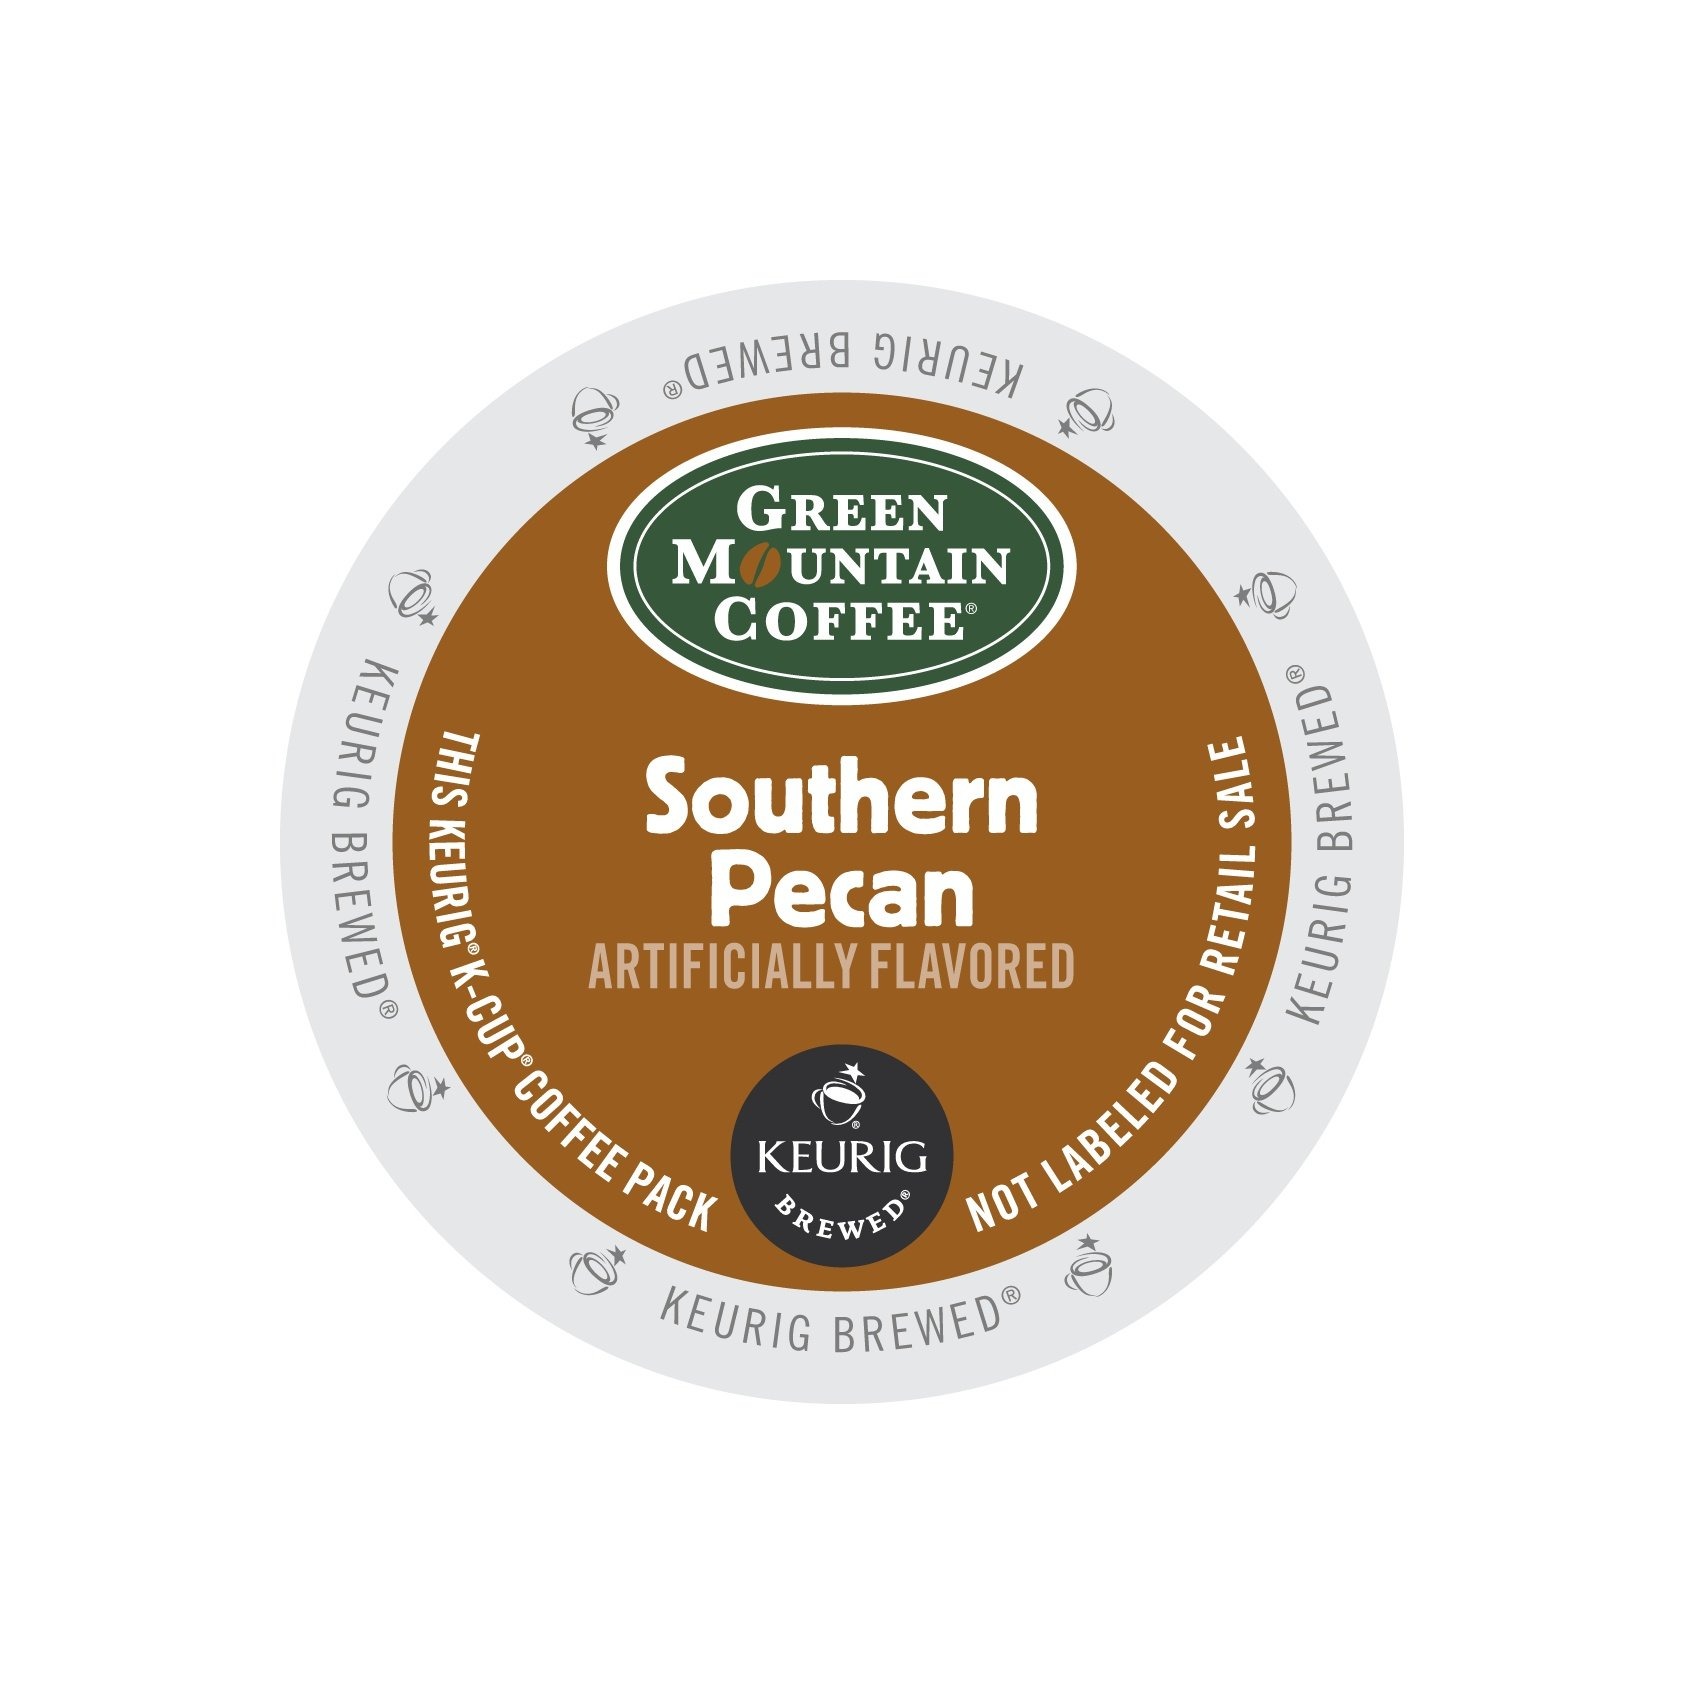
Item Name: Green Mountain 192 Ct K Cups of Southern Pecan Coffee
Value: 192.0
Unit: Count

Price: 15.49